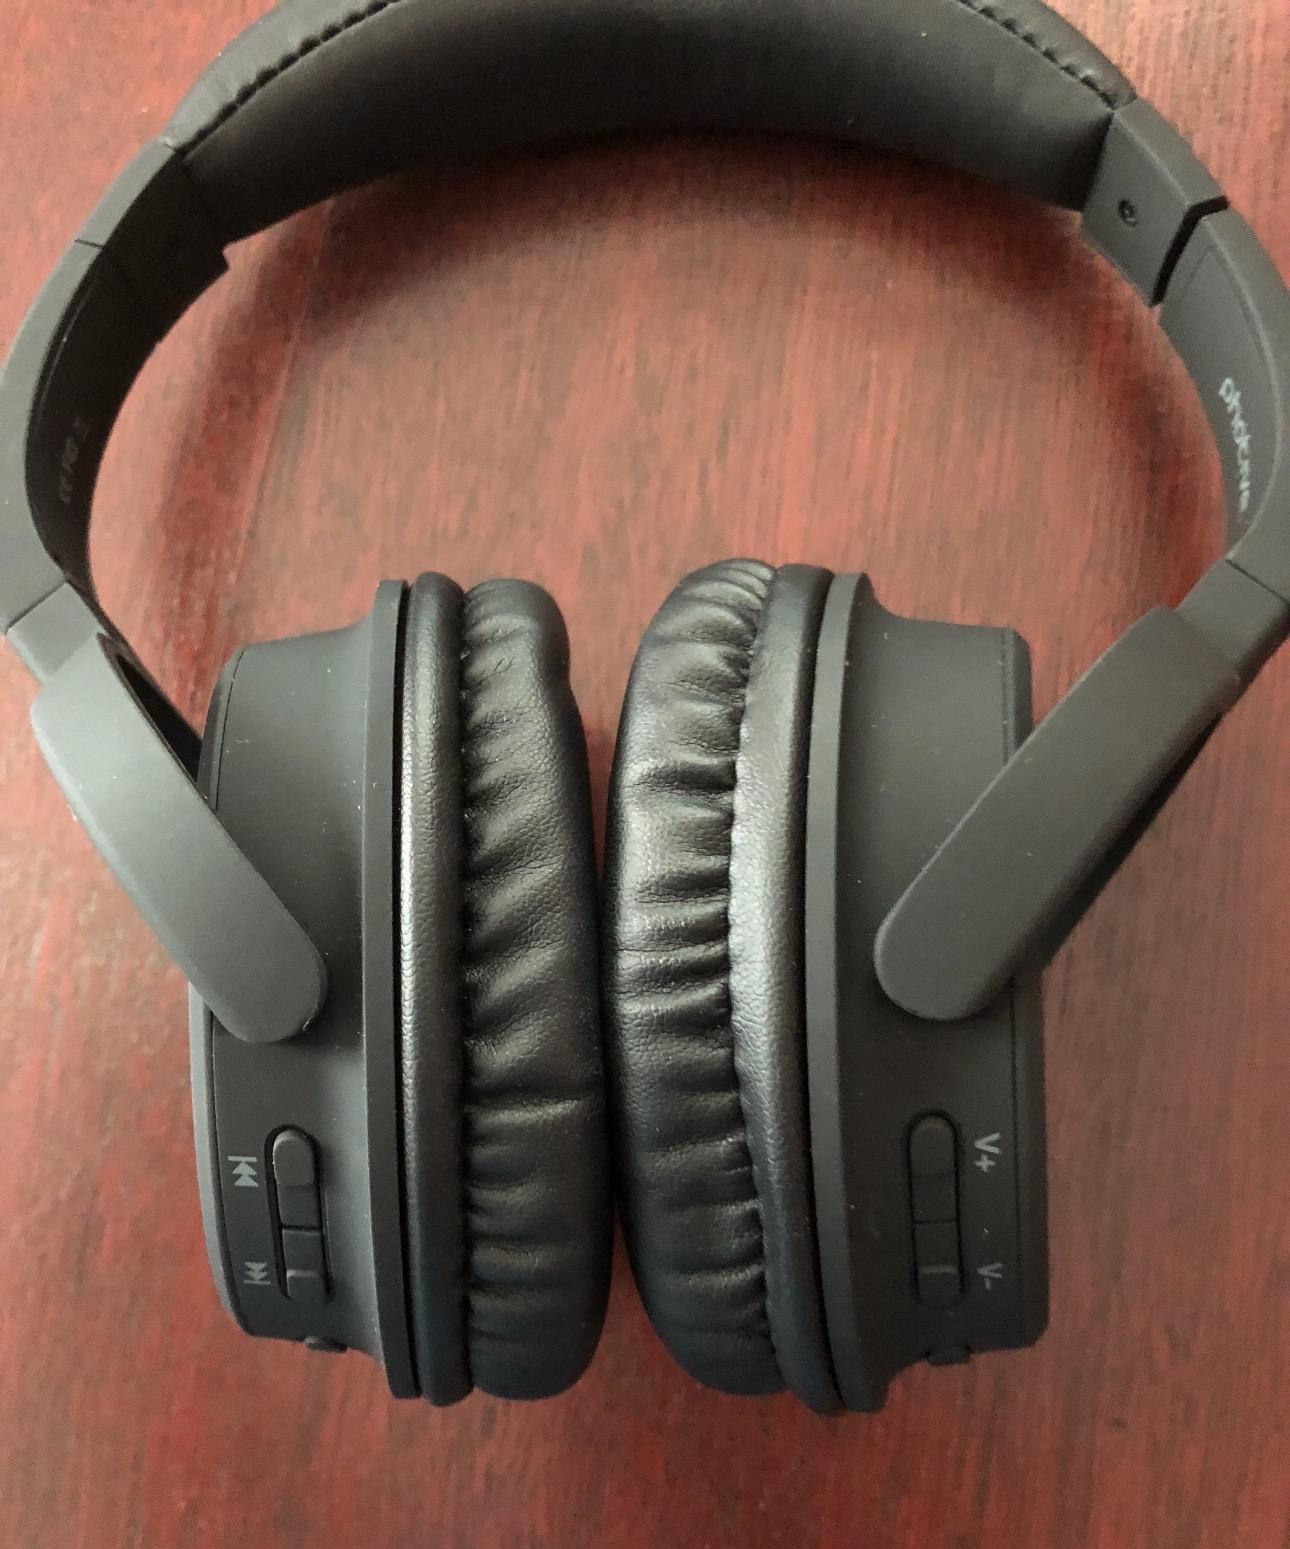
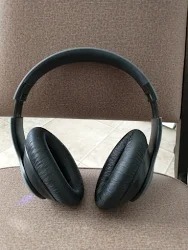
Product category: headphones
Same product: no